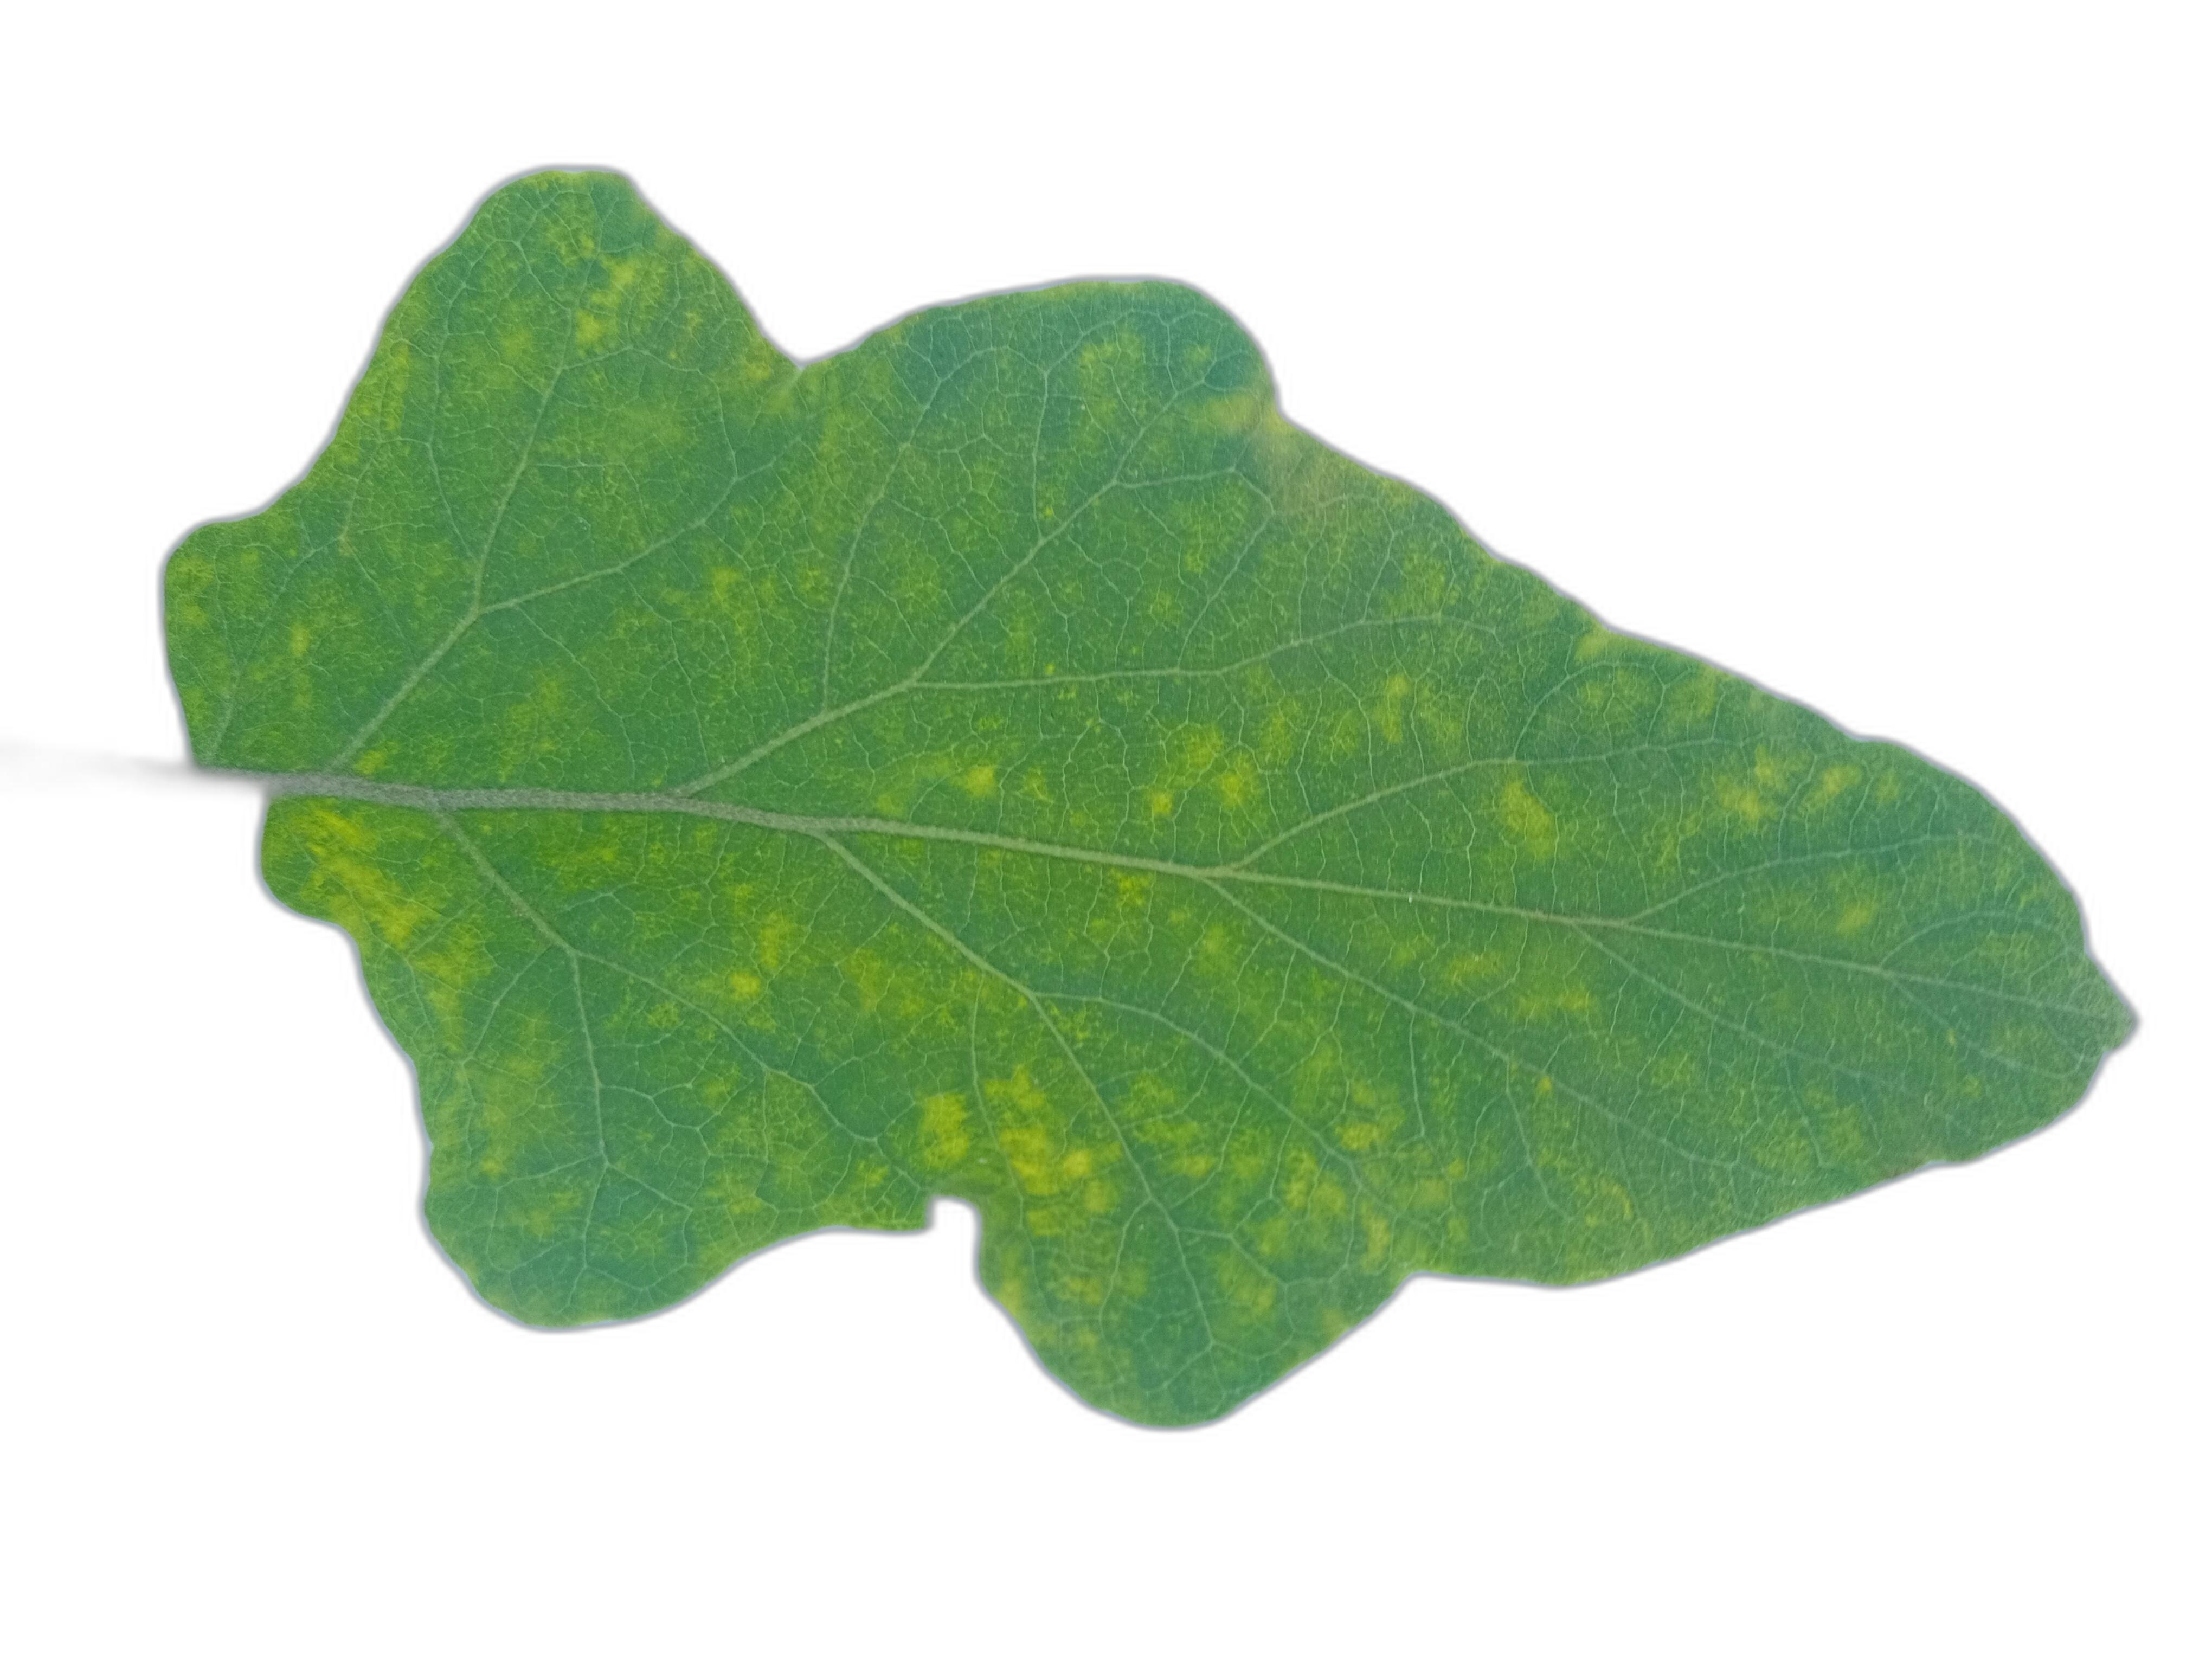
Label: Mosaic Virus Disease